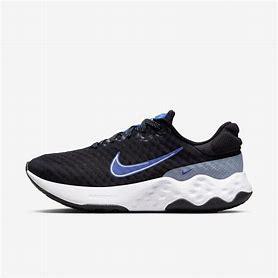
Brand: Nike
Model: Renew Ride 3